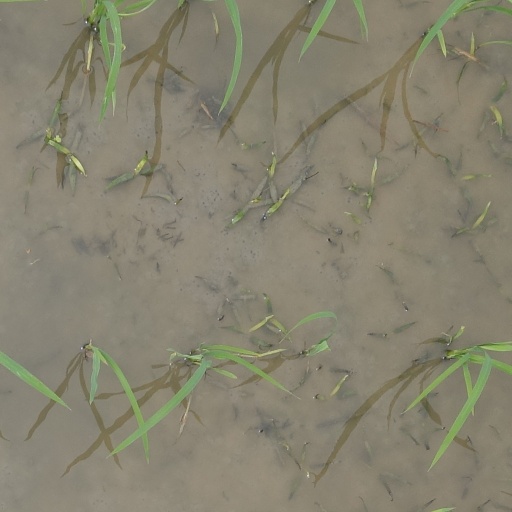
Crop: rice